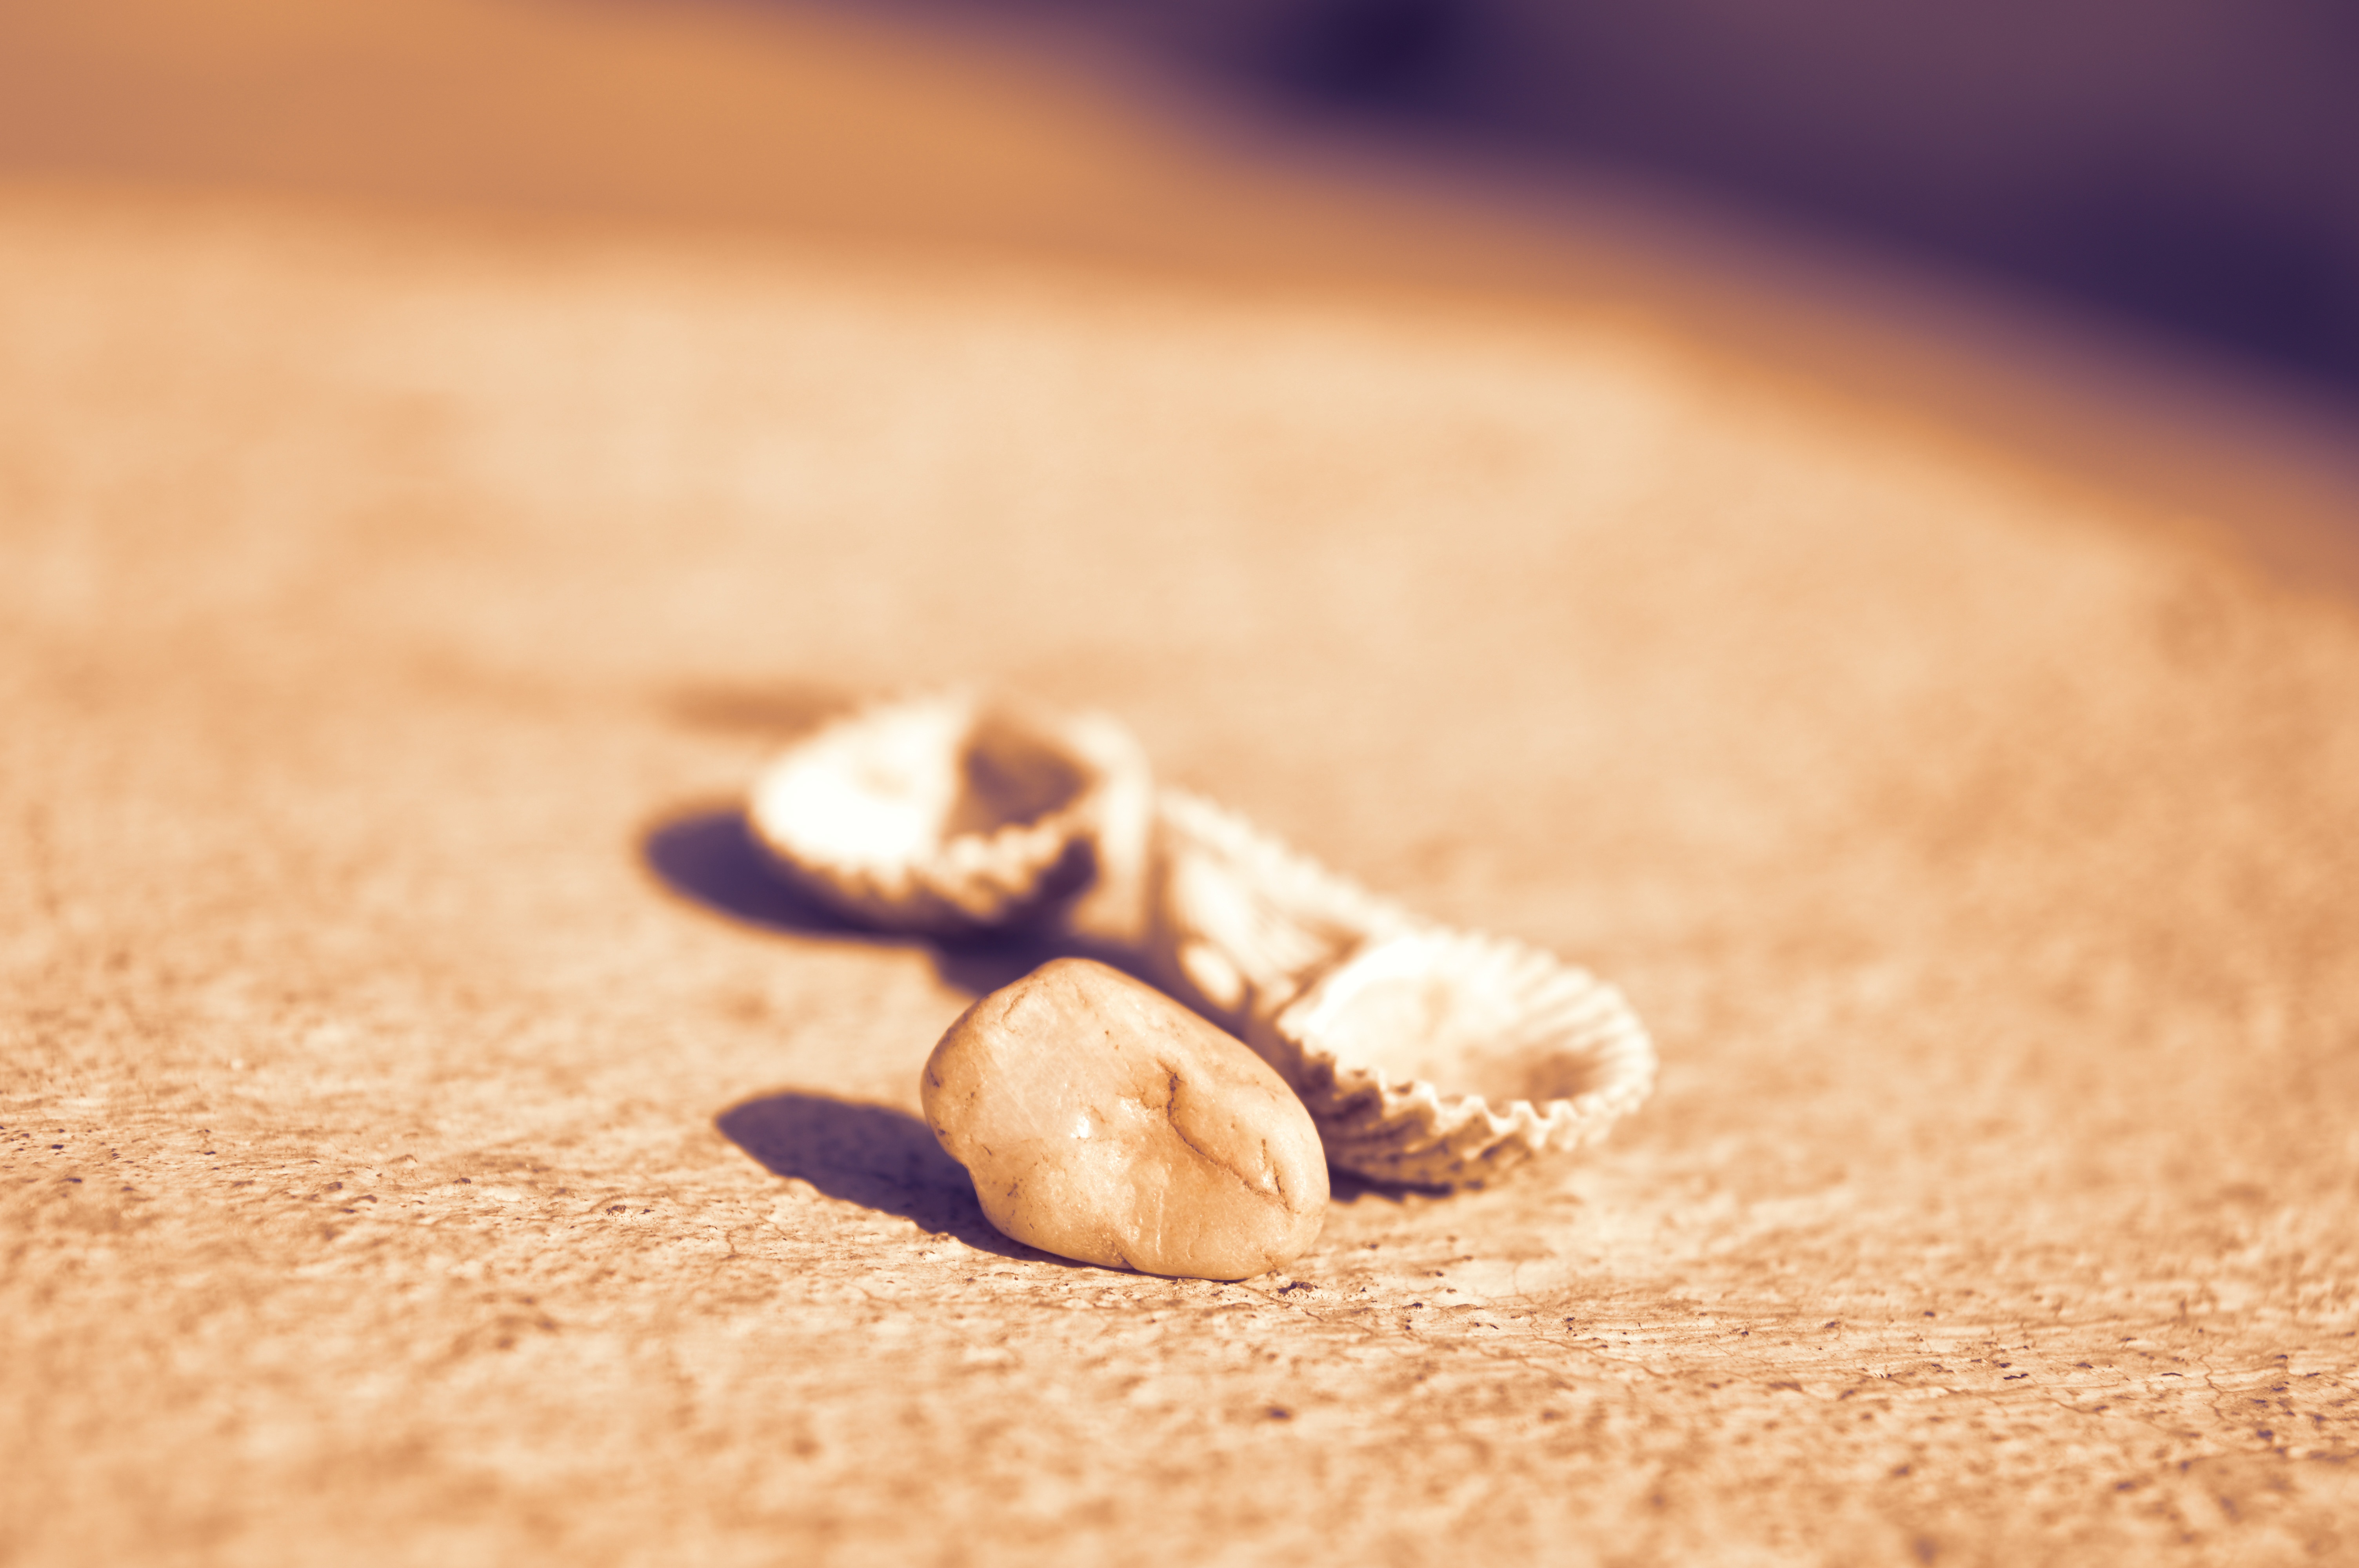
hand, beach, nature, sand, wood, photography, leaf, stone, leg, food, holiday, material, close up, human body, shells, skin, organ, macro photography, flooring, beachcomber, grass family